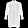
Label: Shirt